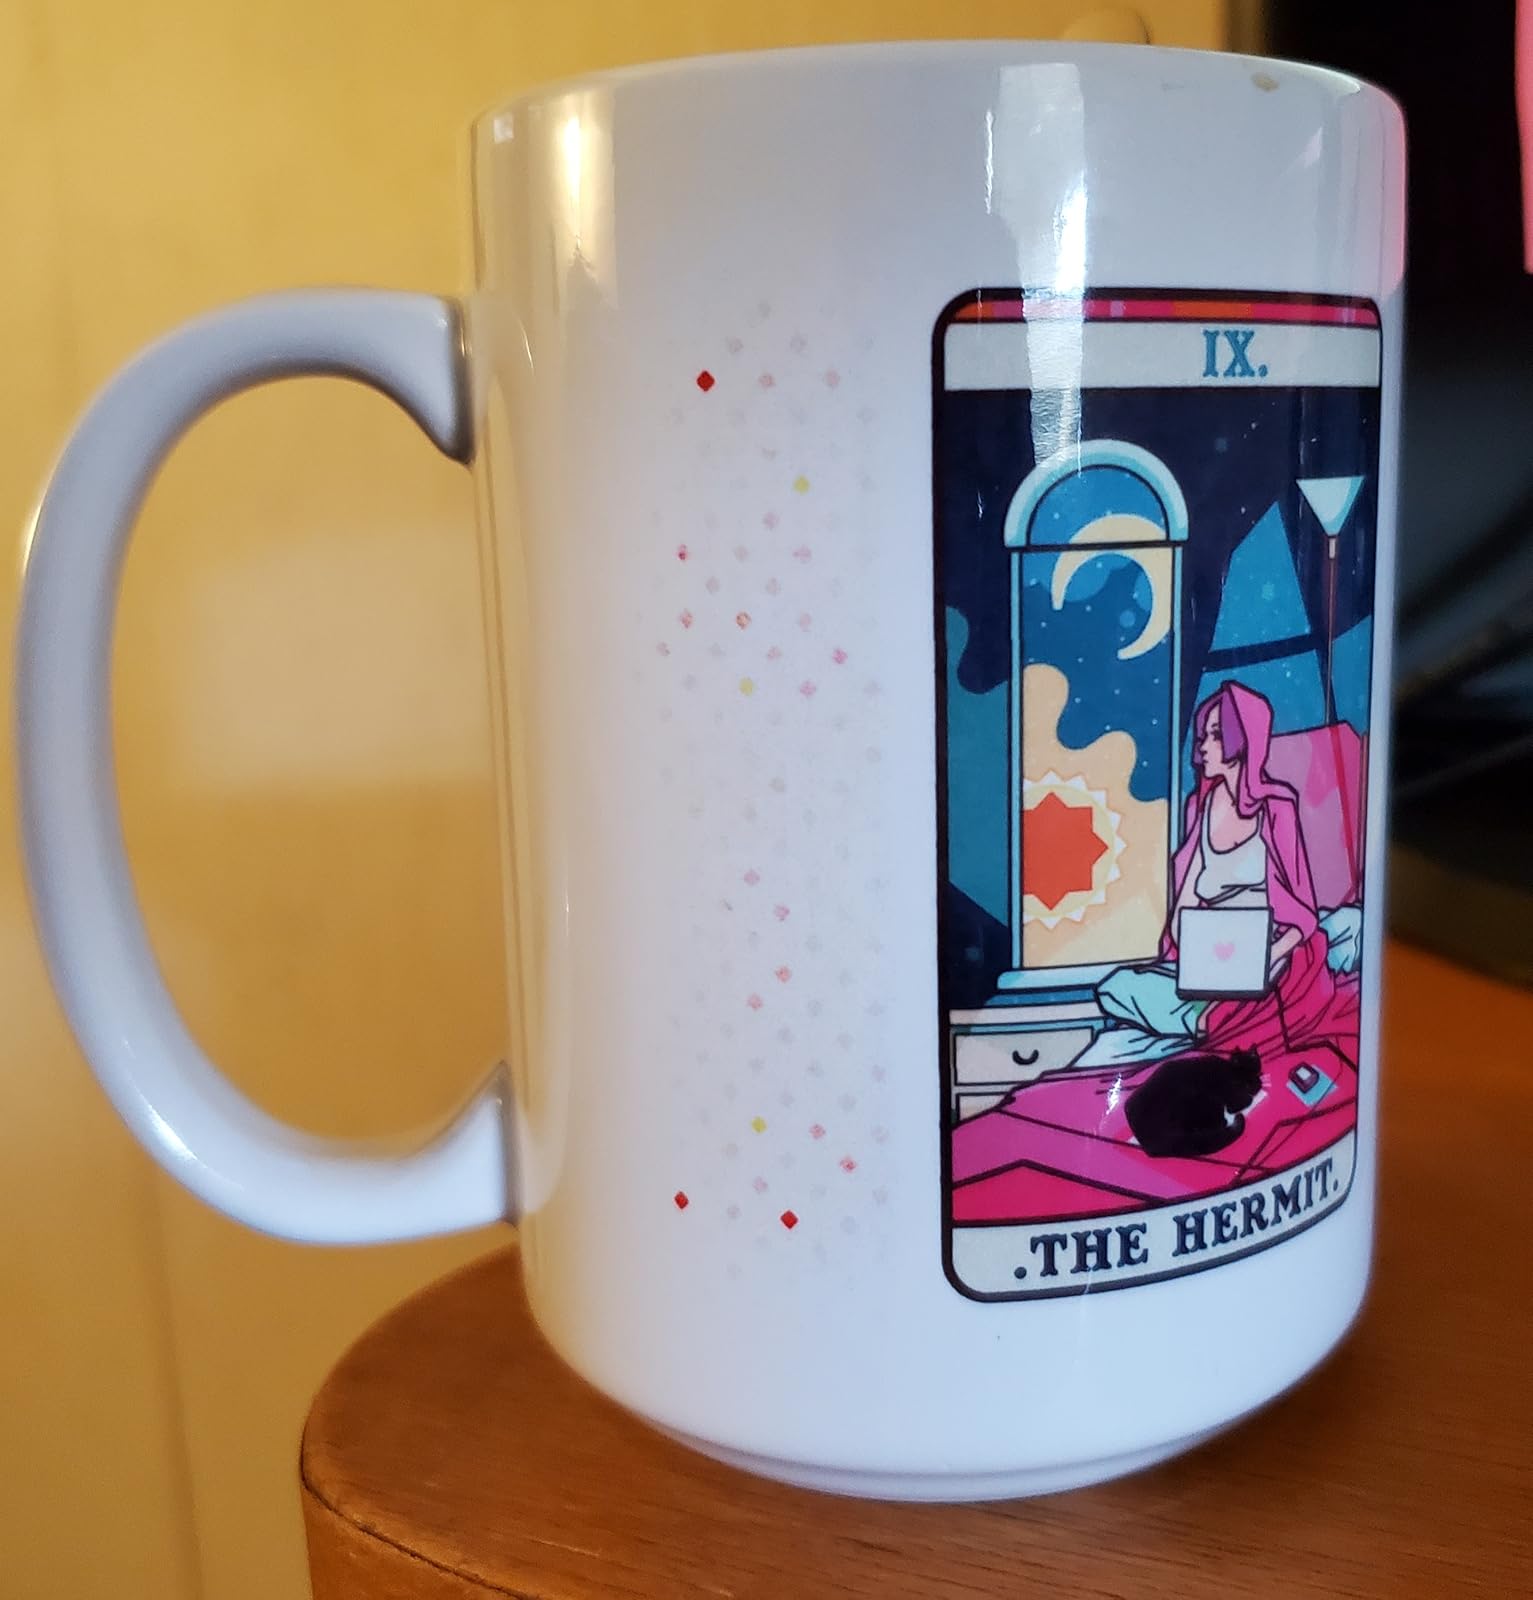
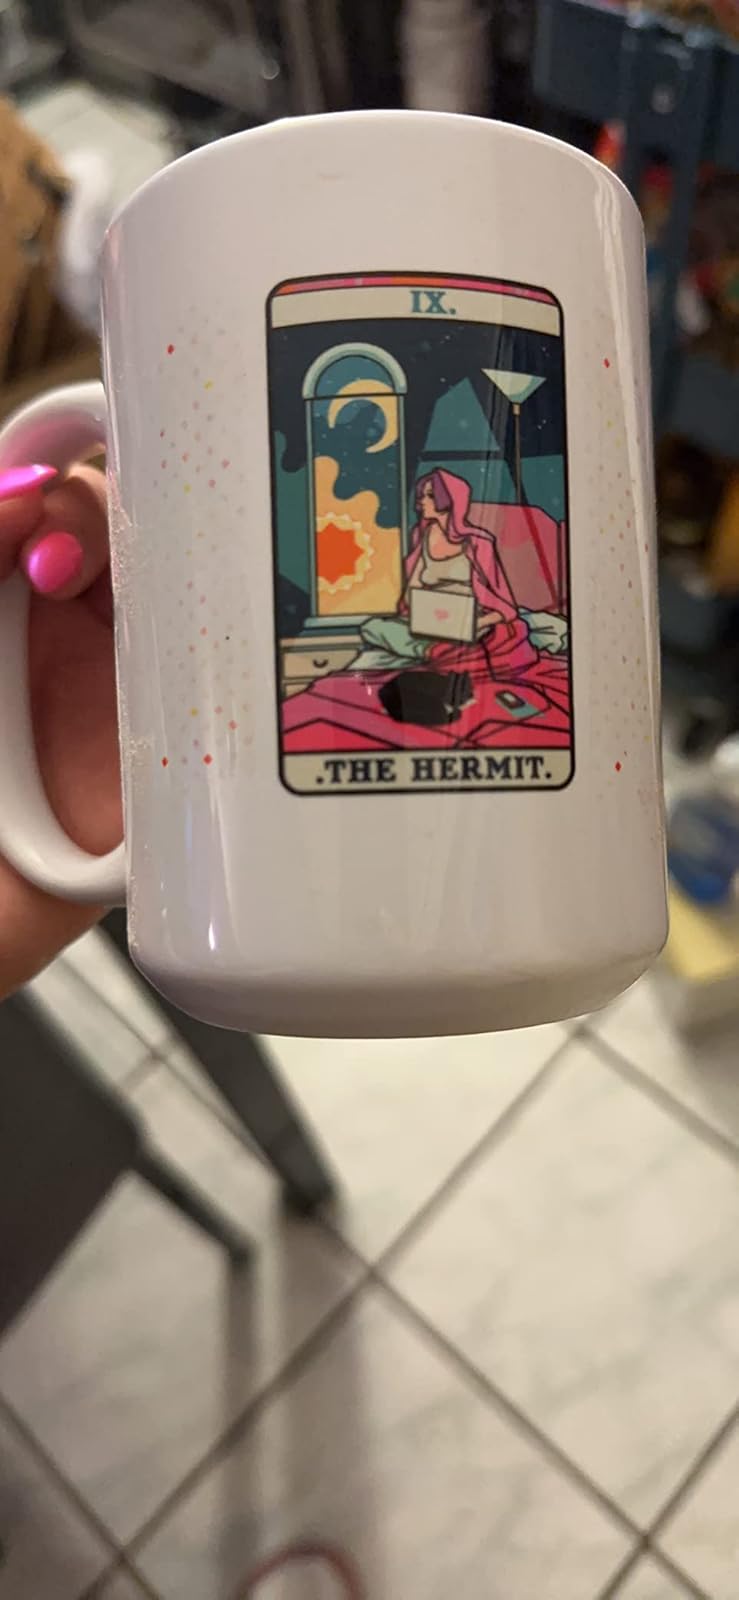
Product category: items_mug
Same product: yes